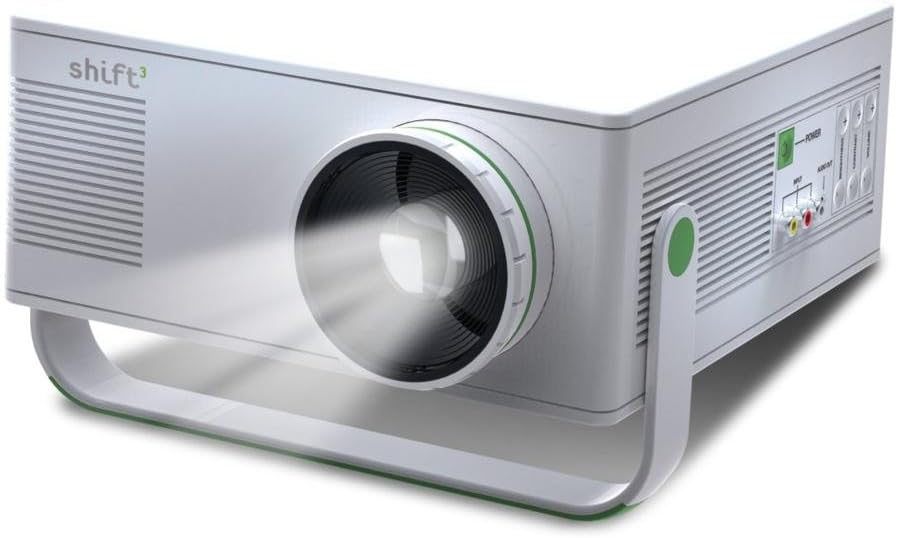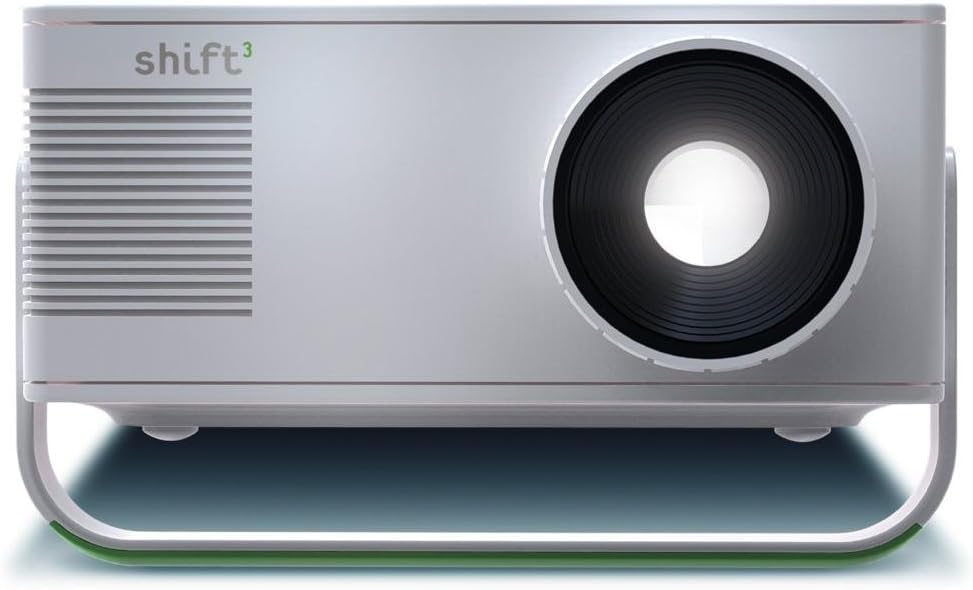
The Black Series by Shift3 Portable Entertainment Projector 1647916
Category: Office Products
new opened box unused.
Features: Perfect for video games and movies. | Keep kids engaged. | Can be directed toward a wall, projector screen, or ceiling. | Portable, lightweight | Adjustable image size.